University of Santo Tomas

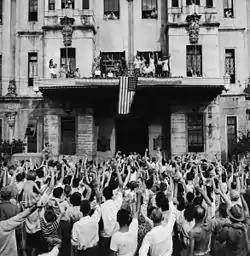
The liberation of internees in front of the UST Main Building by the Americans in February 1945

UST's first Filipino rector was Leonardo Legaspi, who served UST from 1971 to 1977. At the onset of martial law in the Philippines in 1972, he issued guidelines from a Department Order about the Marcos martial law and sought the help of the faculty members for the maintenance of discipline imposed by the government. "The Varsitarian" continued to operate during martial law, even when several national newspapers were shut down. The UST administration cautioned "The Varsitarian" against publishing anti-government sentiments, but the publication still urged the students to resist the dictatorship. The student council from the Faculty of Arts and Letters became the first legitimate student government in the country since martial law was declared.